German post offices in Morocco

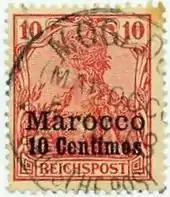
Morocco, 1900

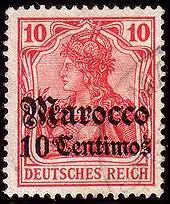
Morocco, 1905

German post offices in Morocco (German: Deutsche Post in Marokko) started to operate in 1899. German definitive stamps were used with overprints; after the first issue the value was changed to pesetas and centimos. German post offices closed in French-controlled Morocco in 1914, and in Spanish-controlled Morocco and Tangier in 1919.